1968 NBA expansion draft

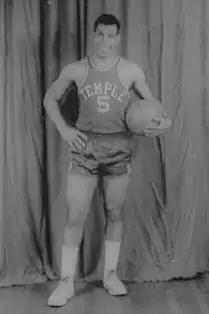
Guy Rodgers was selected by the Milwaukee Bucks from the Cincinnati Royals.

The 1968 NBA expansion draft was the fourth expansion draft of the National Basketball Association (NBA). The draft was held on May 6, 1968, so that the newly founded Milwaukee Bucks and Phoenix Suns could acquire players for the upcoming 1968–69 season. Milwaukee and Phoenix had been awarded the expansion teams on January 22, 1968. In an NBA expansion draft, new NBA teams are allowed to acquire players from the previously established teams in the league. Not all players on a given team are available during an expansion draft, since each team can protect a certain number of players from being selected. In this draft, each of the twelve other NBA teams had protected seven players from their roster. After each round, where each the Suns and the Bucks had selected one player, the existing teams added another player to their protected list. The draft continued until both teams had selected eighteen unprotected players each, while the existing teams had lost three players each.